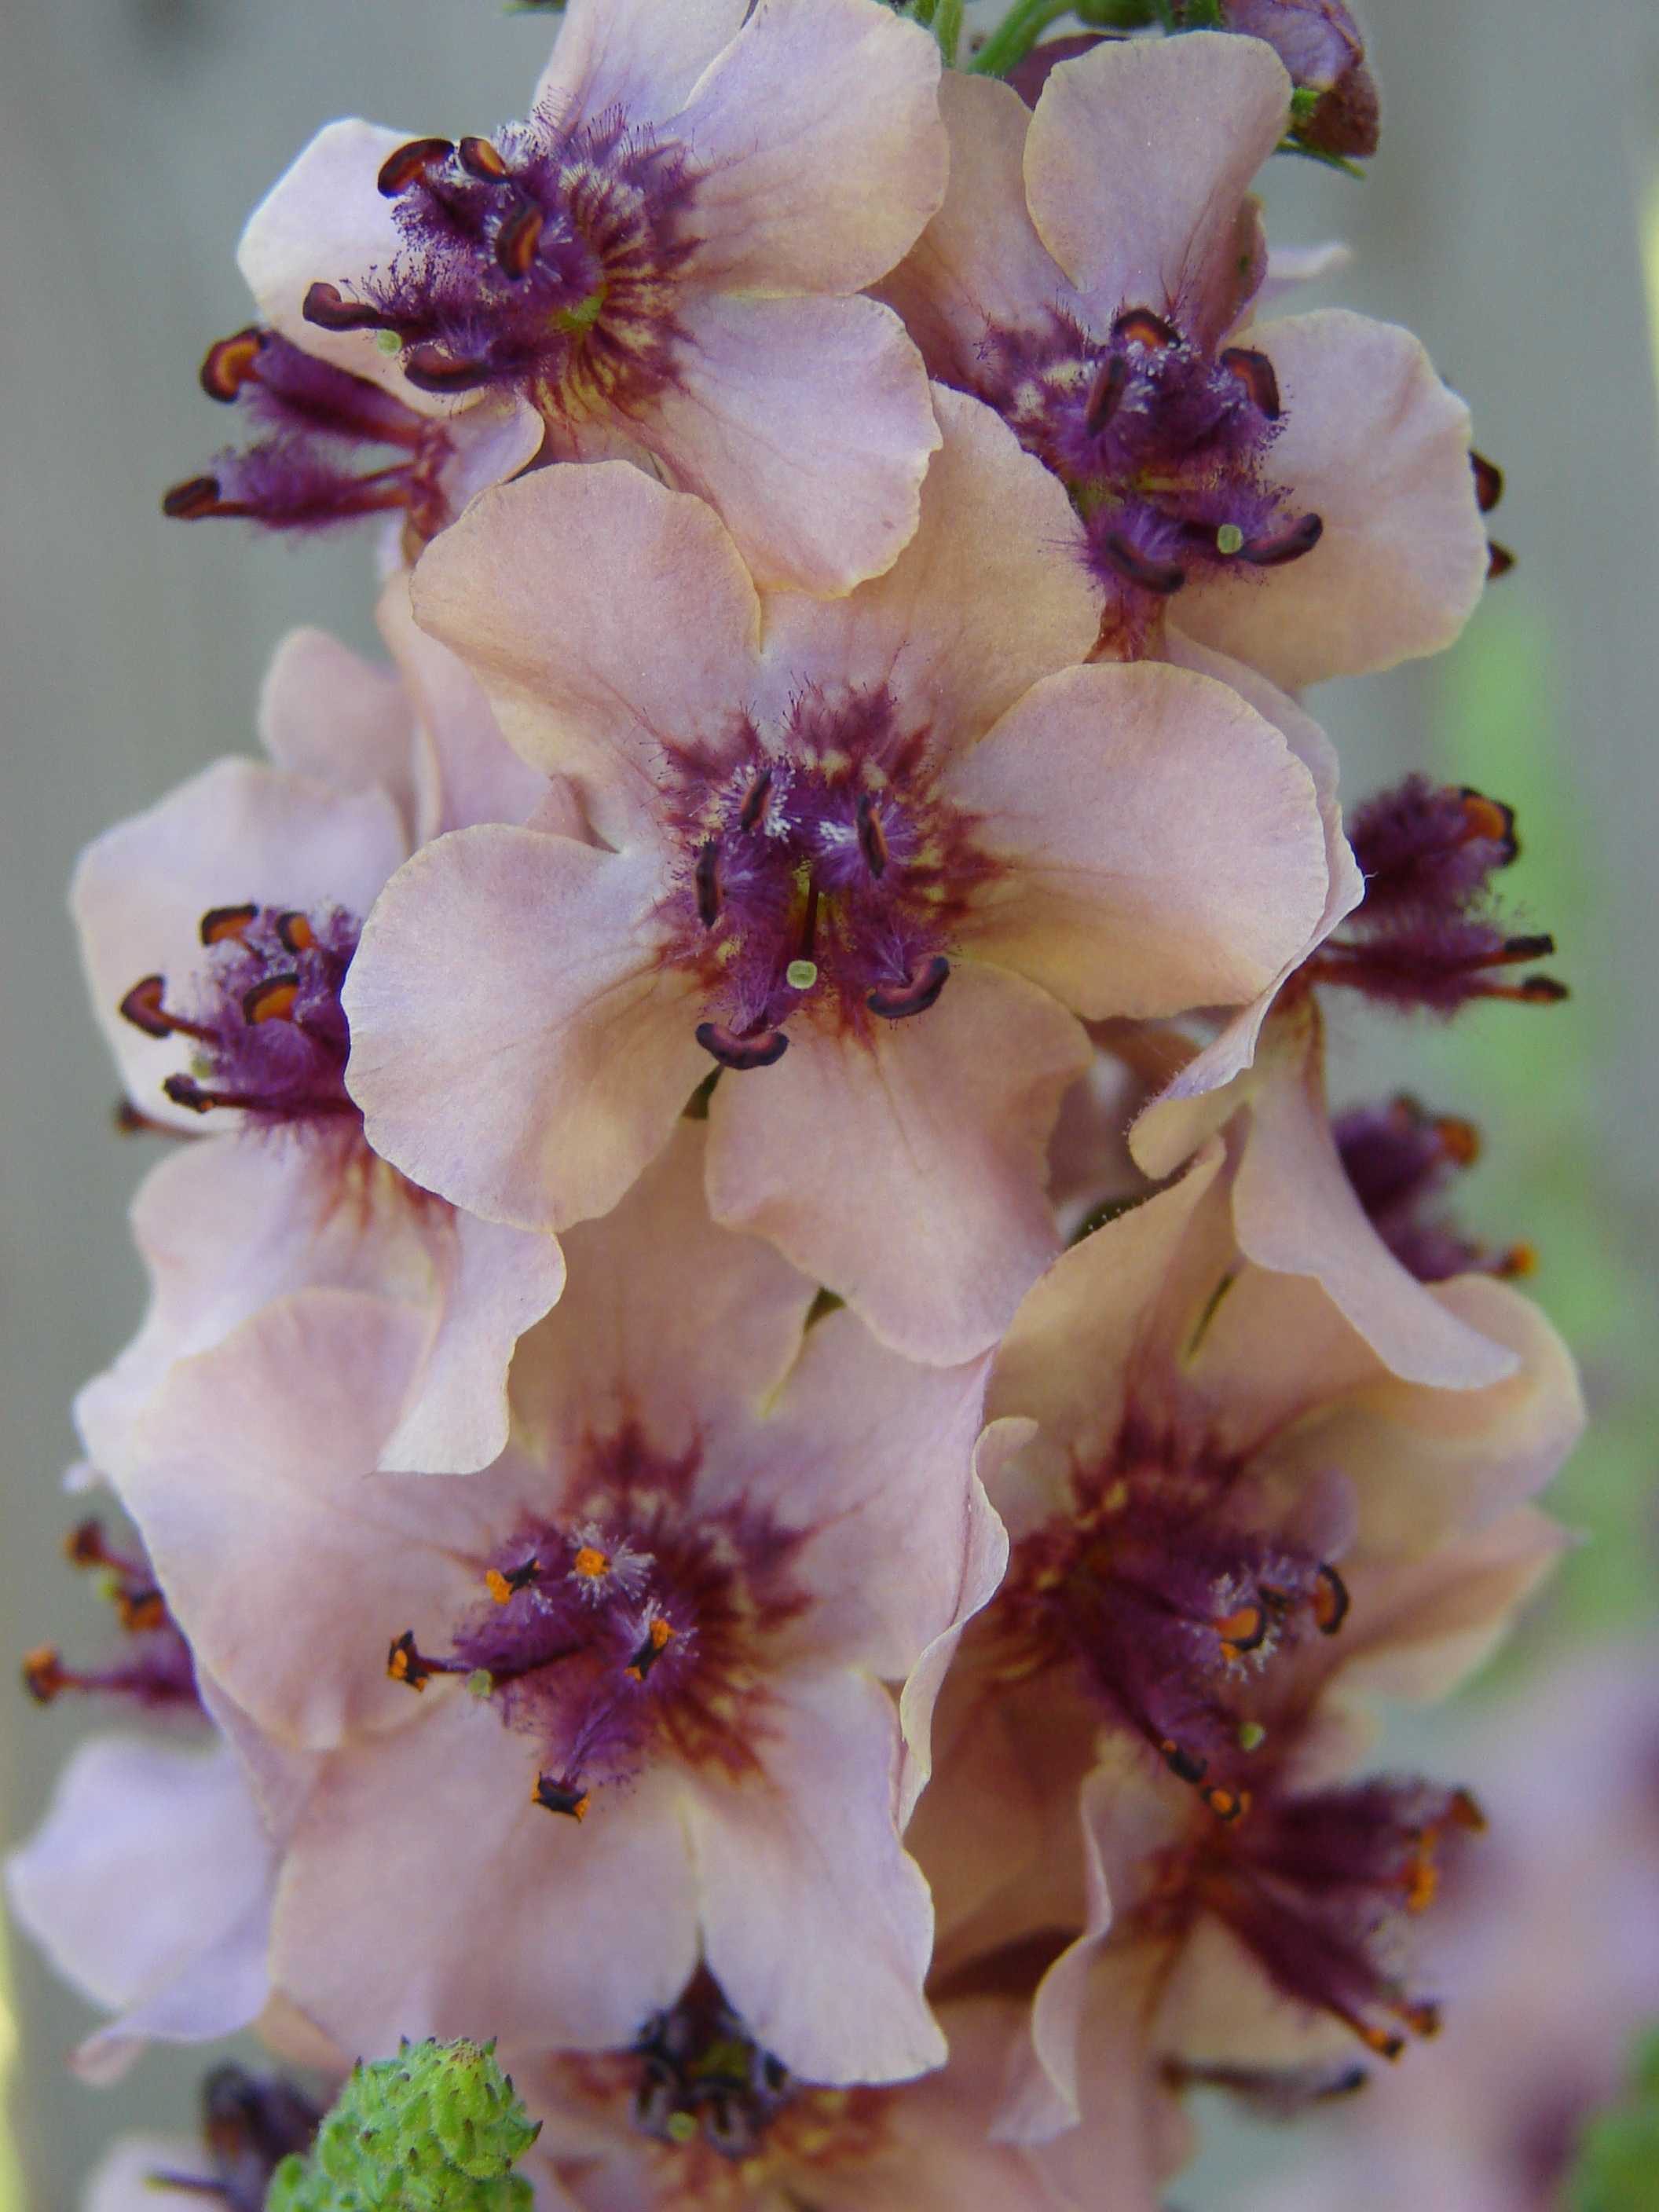
nature, branch, blossom, plant, flower, petal, bloom, spring, produce, natural, botany, garden, pink, flora, botanical, shrub, macro photography, flowering plant, verbascum, woody plant, land plant